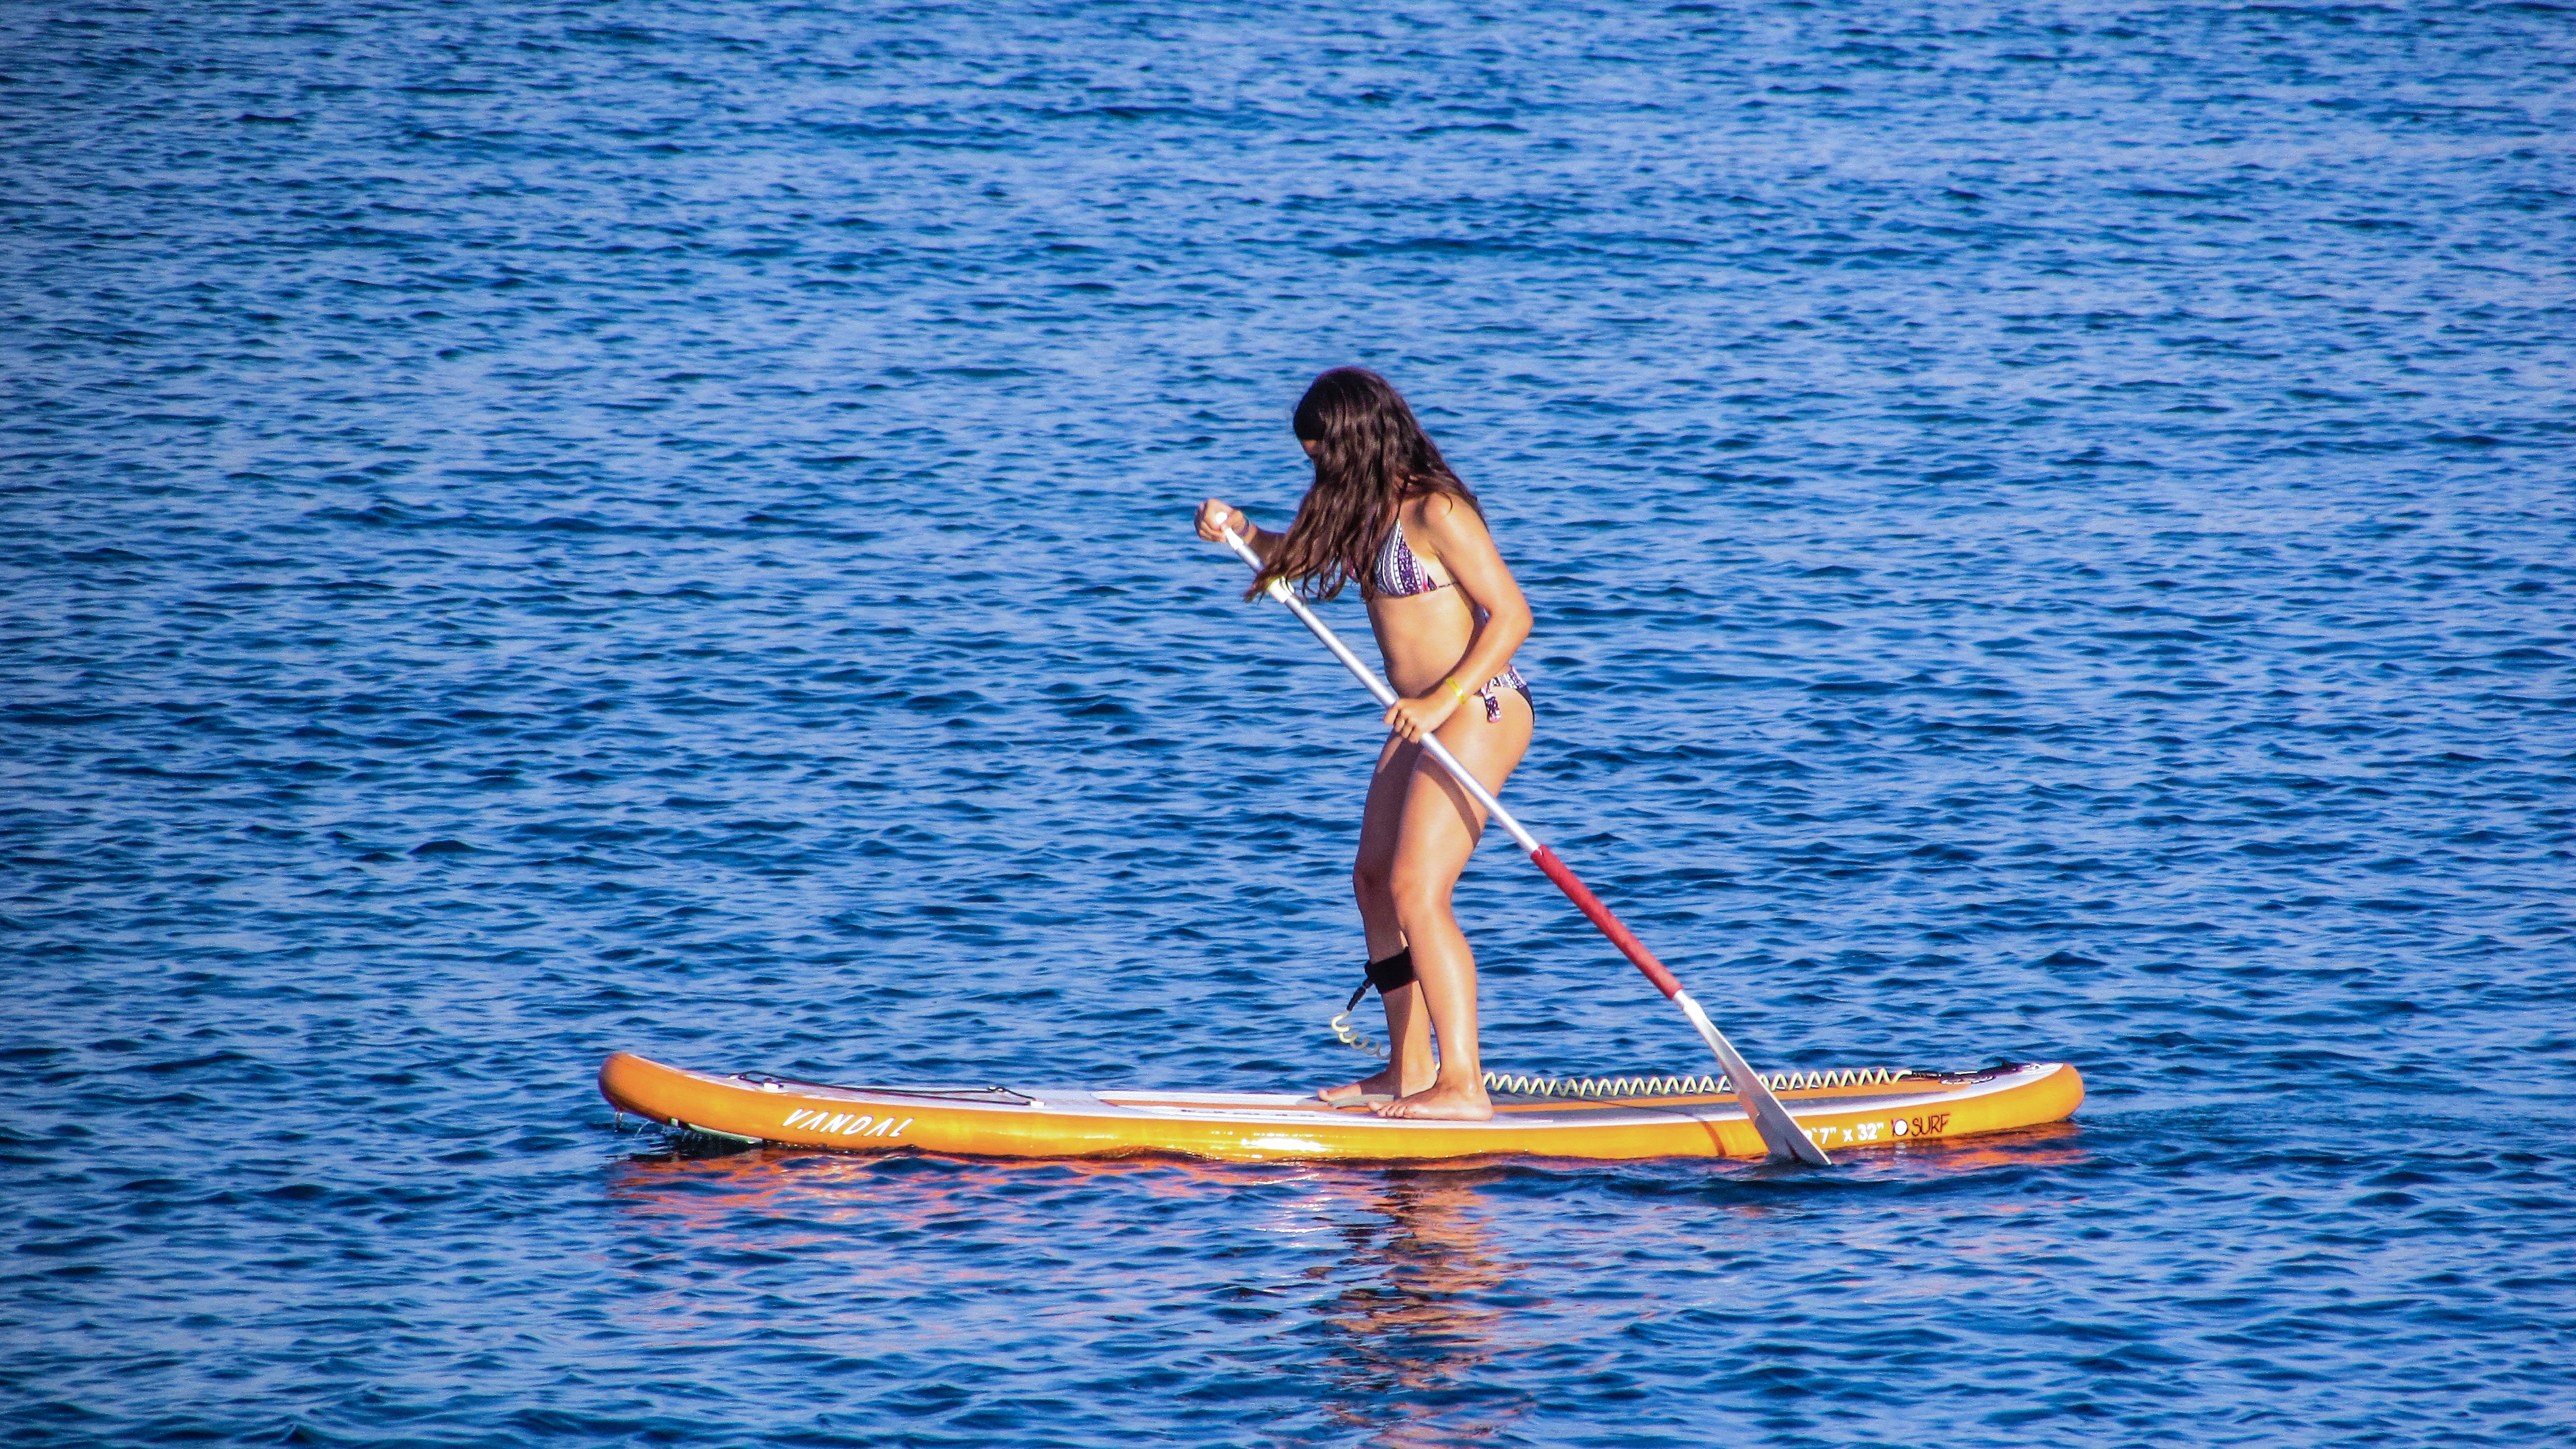
sea, girl, sport, boat, adventure, summer, explore, recreation, paddle, vehicle, sailing, surfboard, leisure, activity, sports equipment, paddle board, sports, boating, windsurfing, paddling, paddleboarding, water sport, stand up paddle surfing, surfing equipment and supplies, watercraft rowing, surface water sports